São Tomé and Príncipe

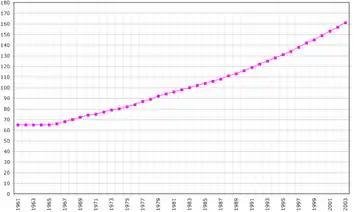
São Tomé and Príncipe's population in thousands between 1961 and 2003

Banco Central de Sāo Tomé e Príncipe is the central bank, responsible for monetary policy and bank supervision. Six banks are in the country; the largest and oldest is Banco Internacional de São Tomé e Príncipe, which is a subsidiary of Portugal's government-owned Caixa Geral de Depósitos. It had a monopoly on commercial banking until a change in the banking law in 2003 led to the entry of several other banks.